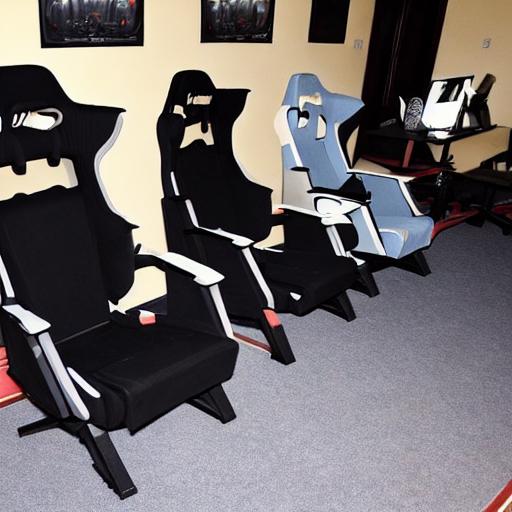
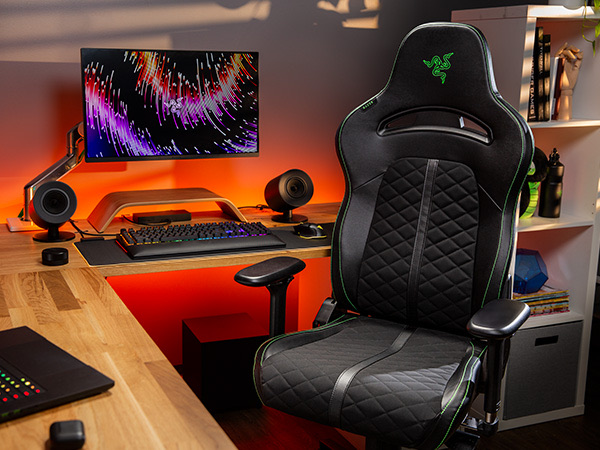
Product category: items_chair
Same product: no